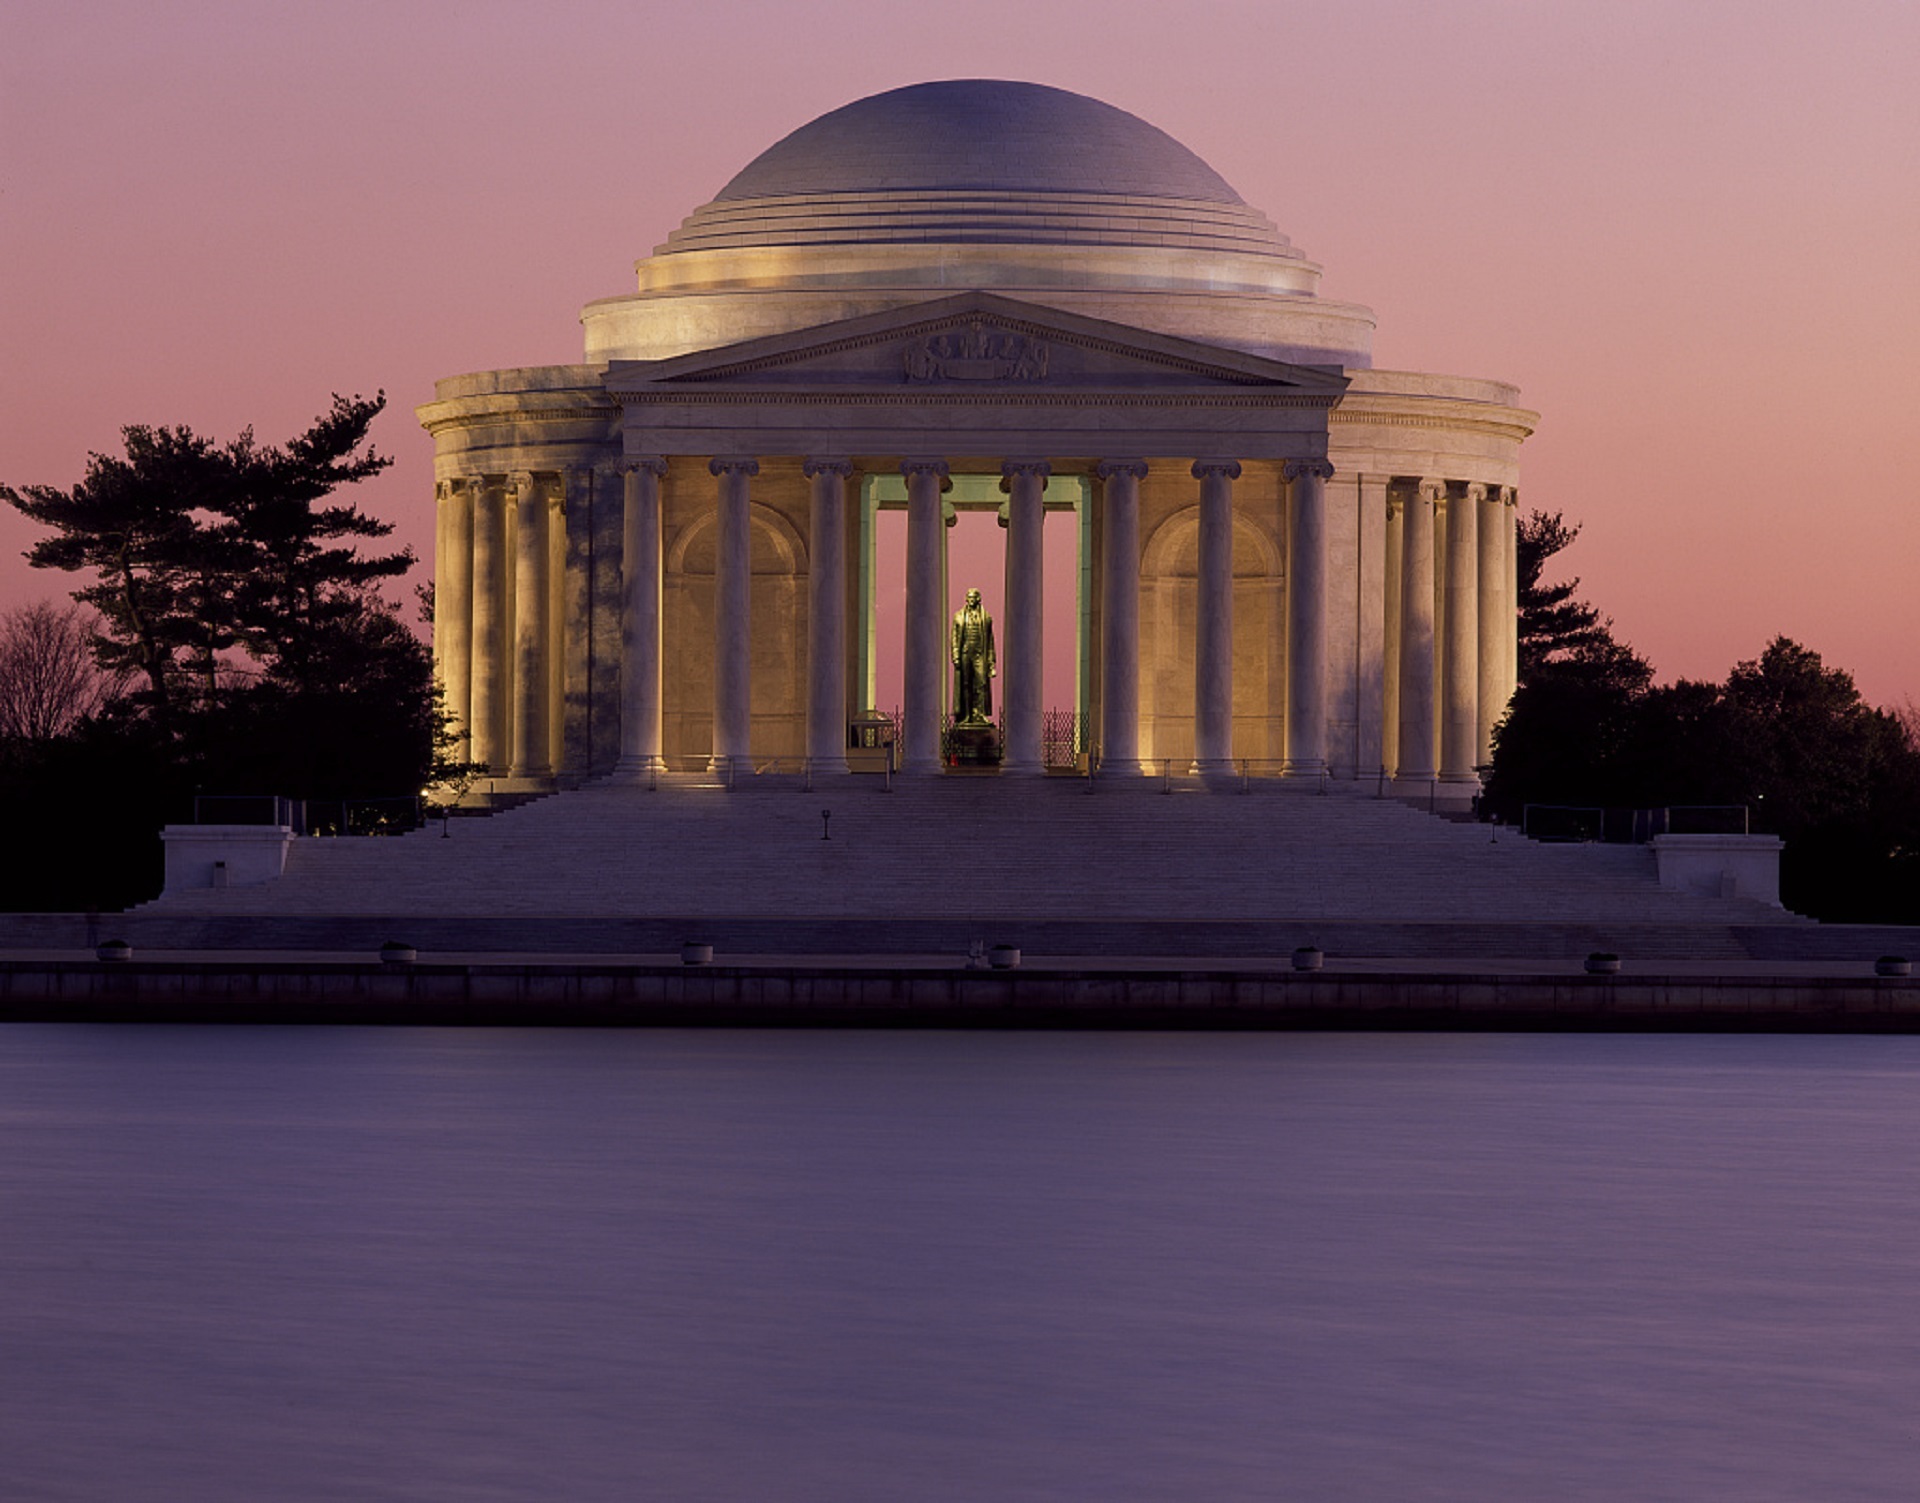
architecture, sunset, night, monument, dusk, evening, reflection, usa, landmark, attraction, place of worship, illuminated, washington, president, memorial, history, jefferson